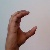
The image shows a hand gesture representing the letter 'C' in Indian Sign Language.